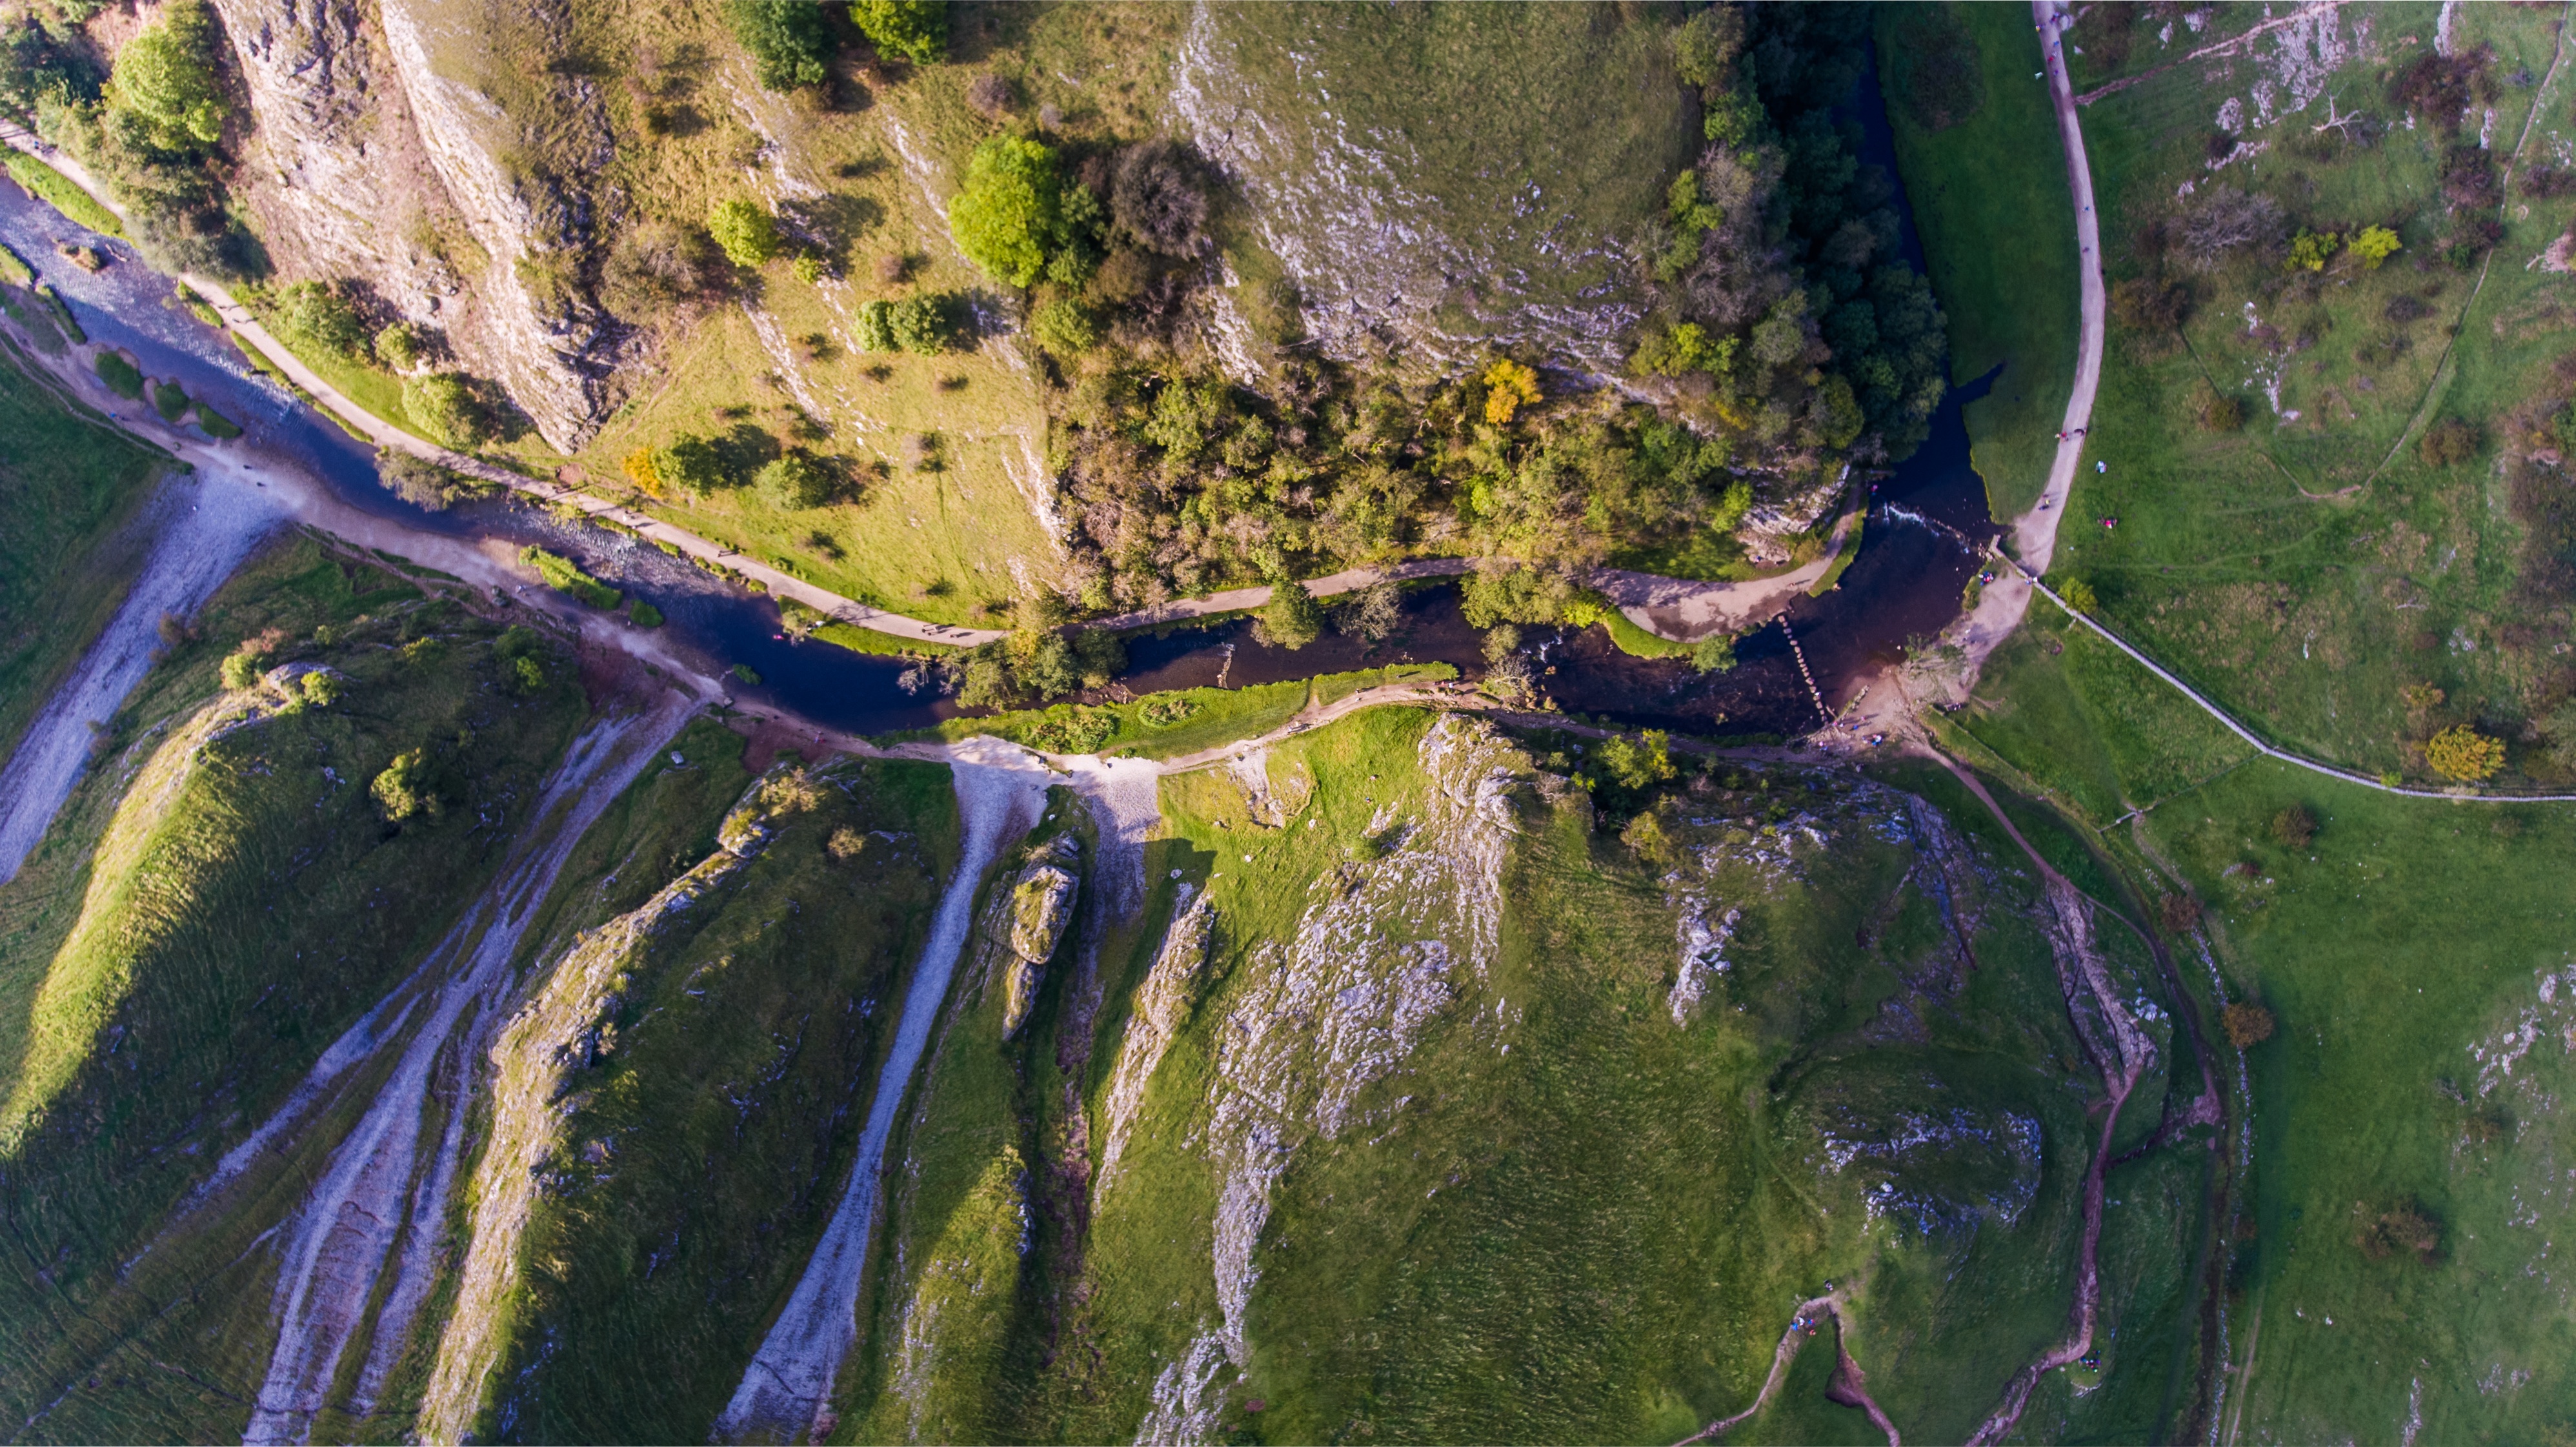
cliff, extreme sport, terrain, waterway, aerial photography, geological phenomenon